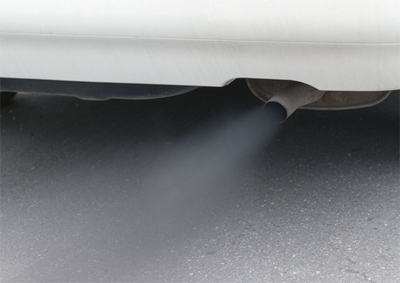
Weather: foggy or hazy